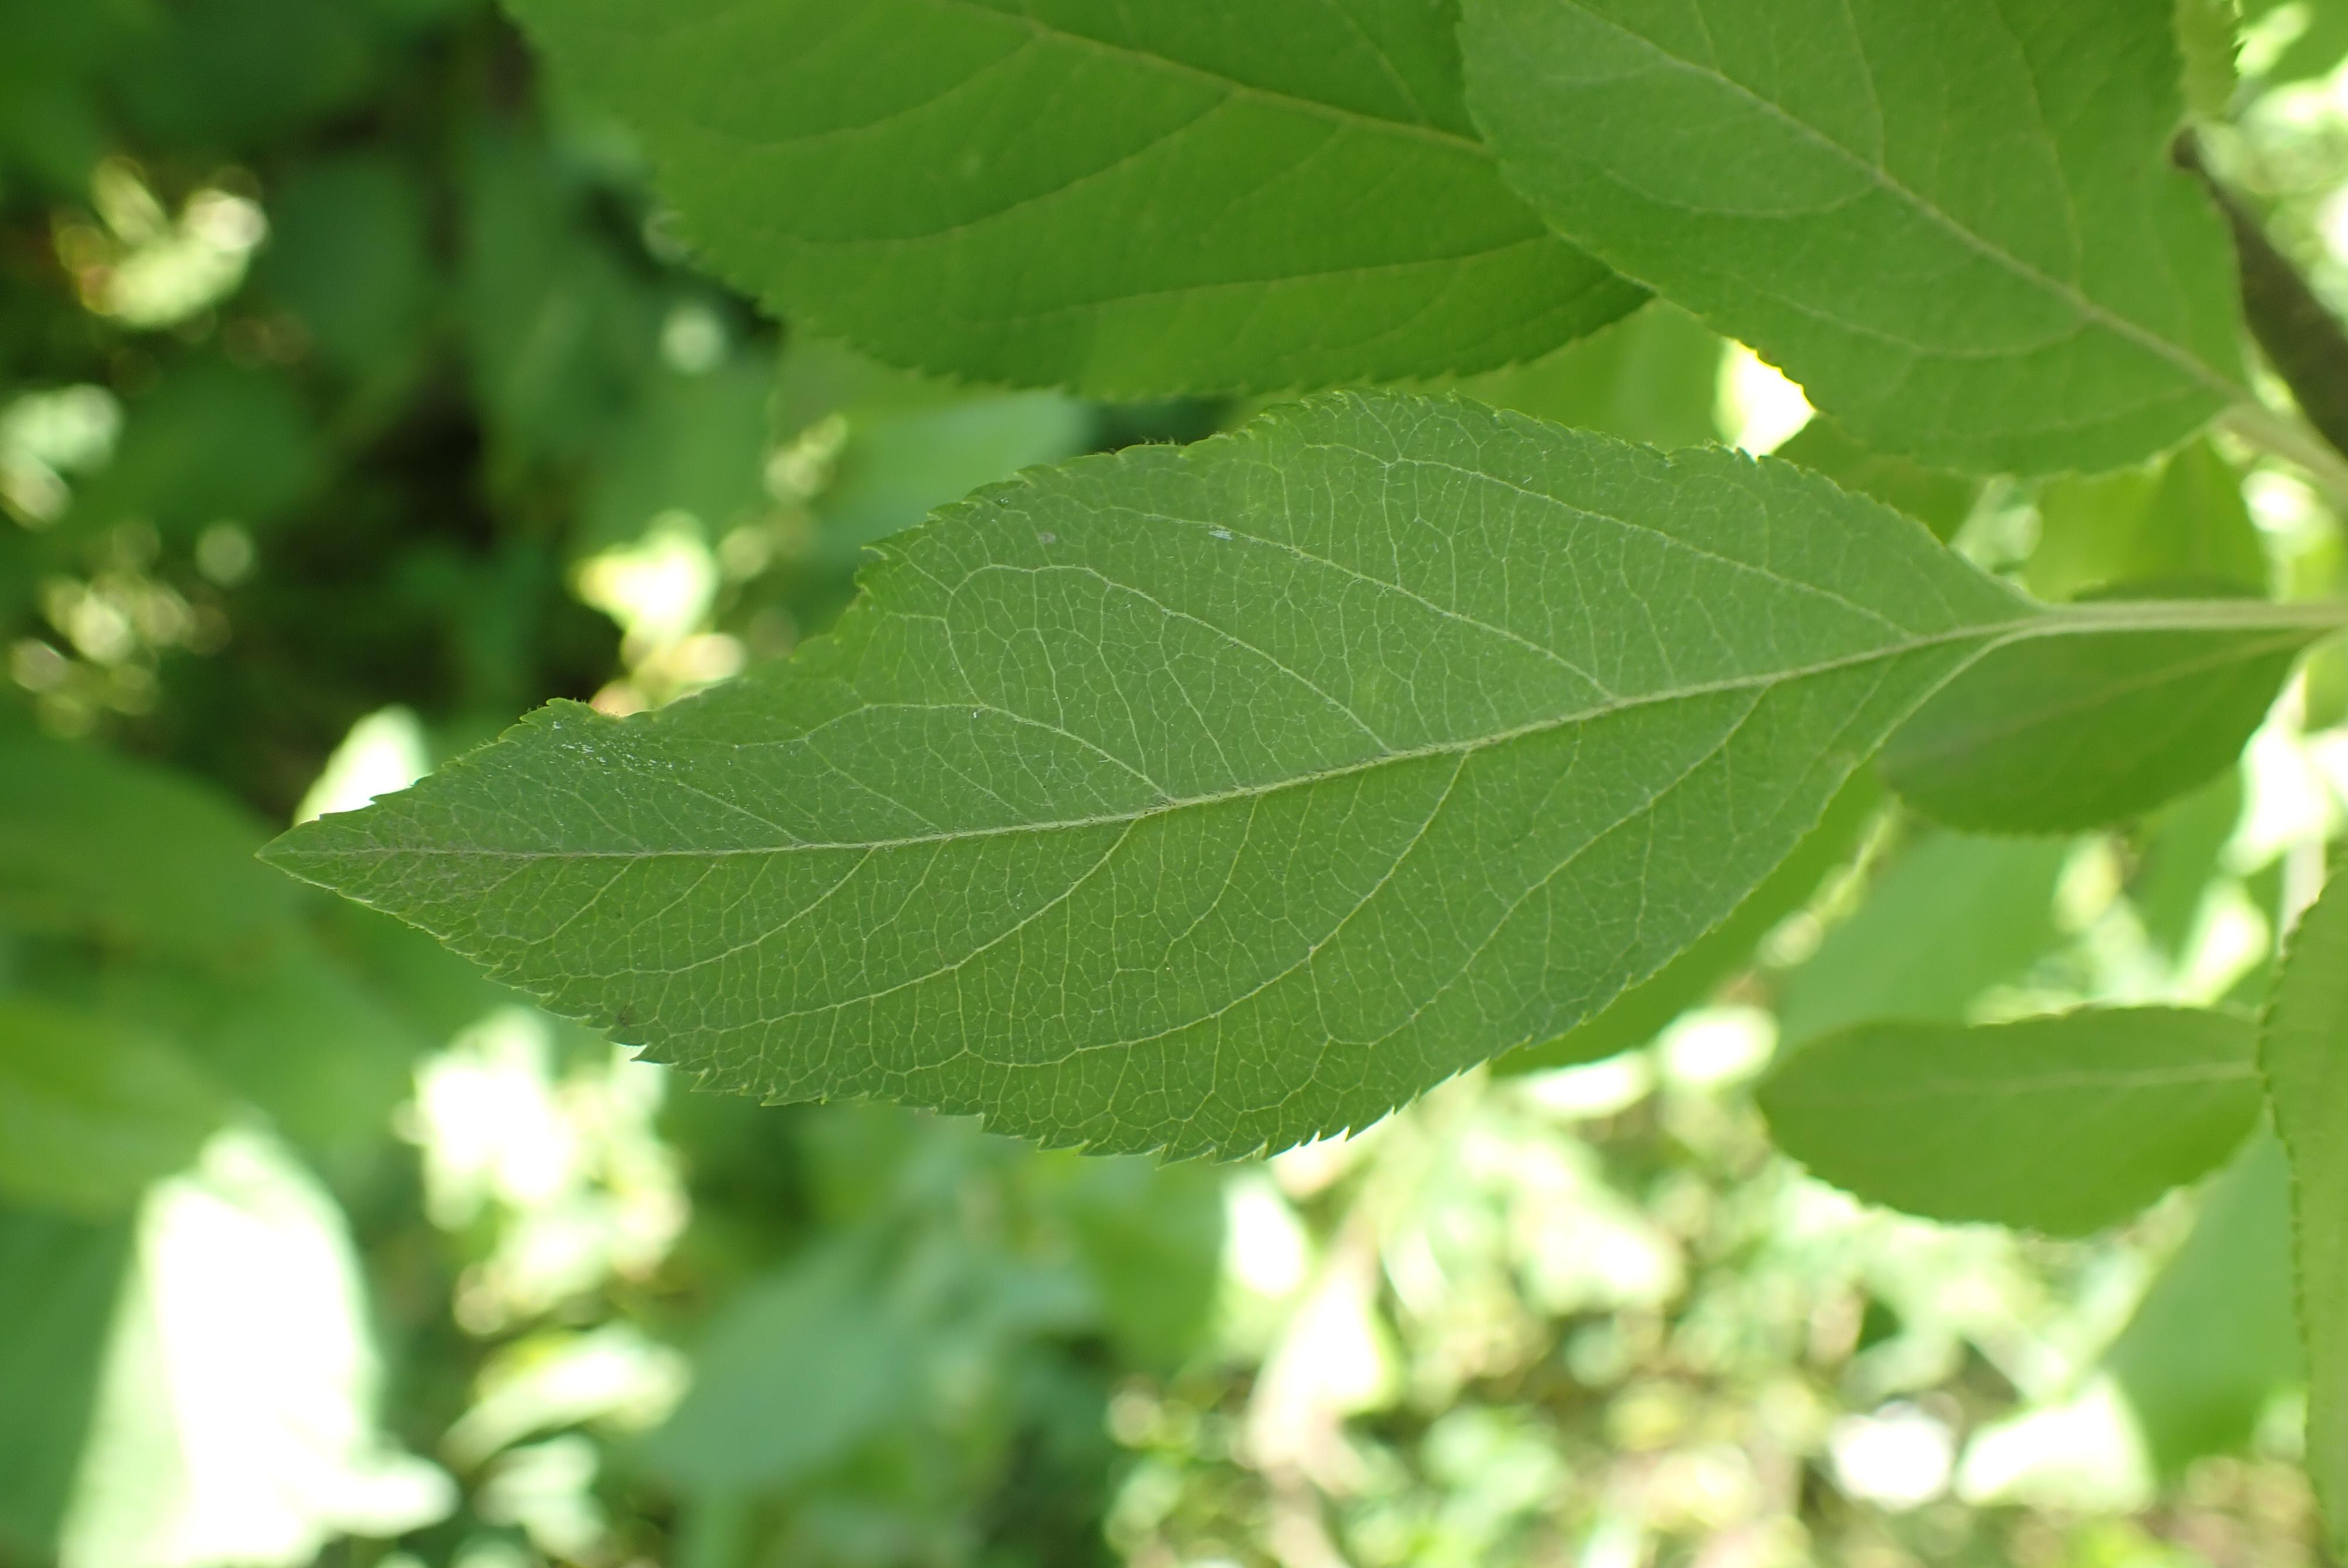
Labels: healthy